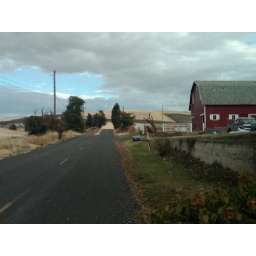
Saw this last house just two blocks from main street in weston. Behind is was just fields and mountains